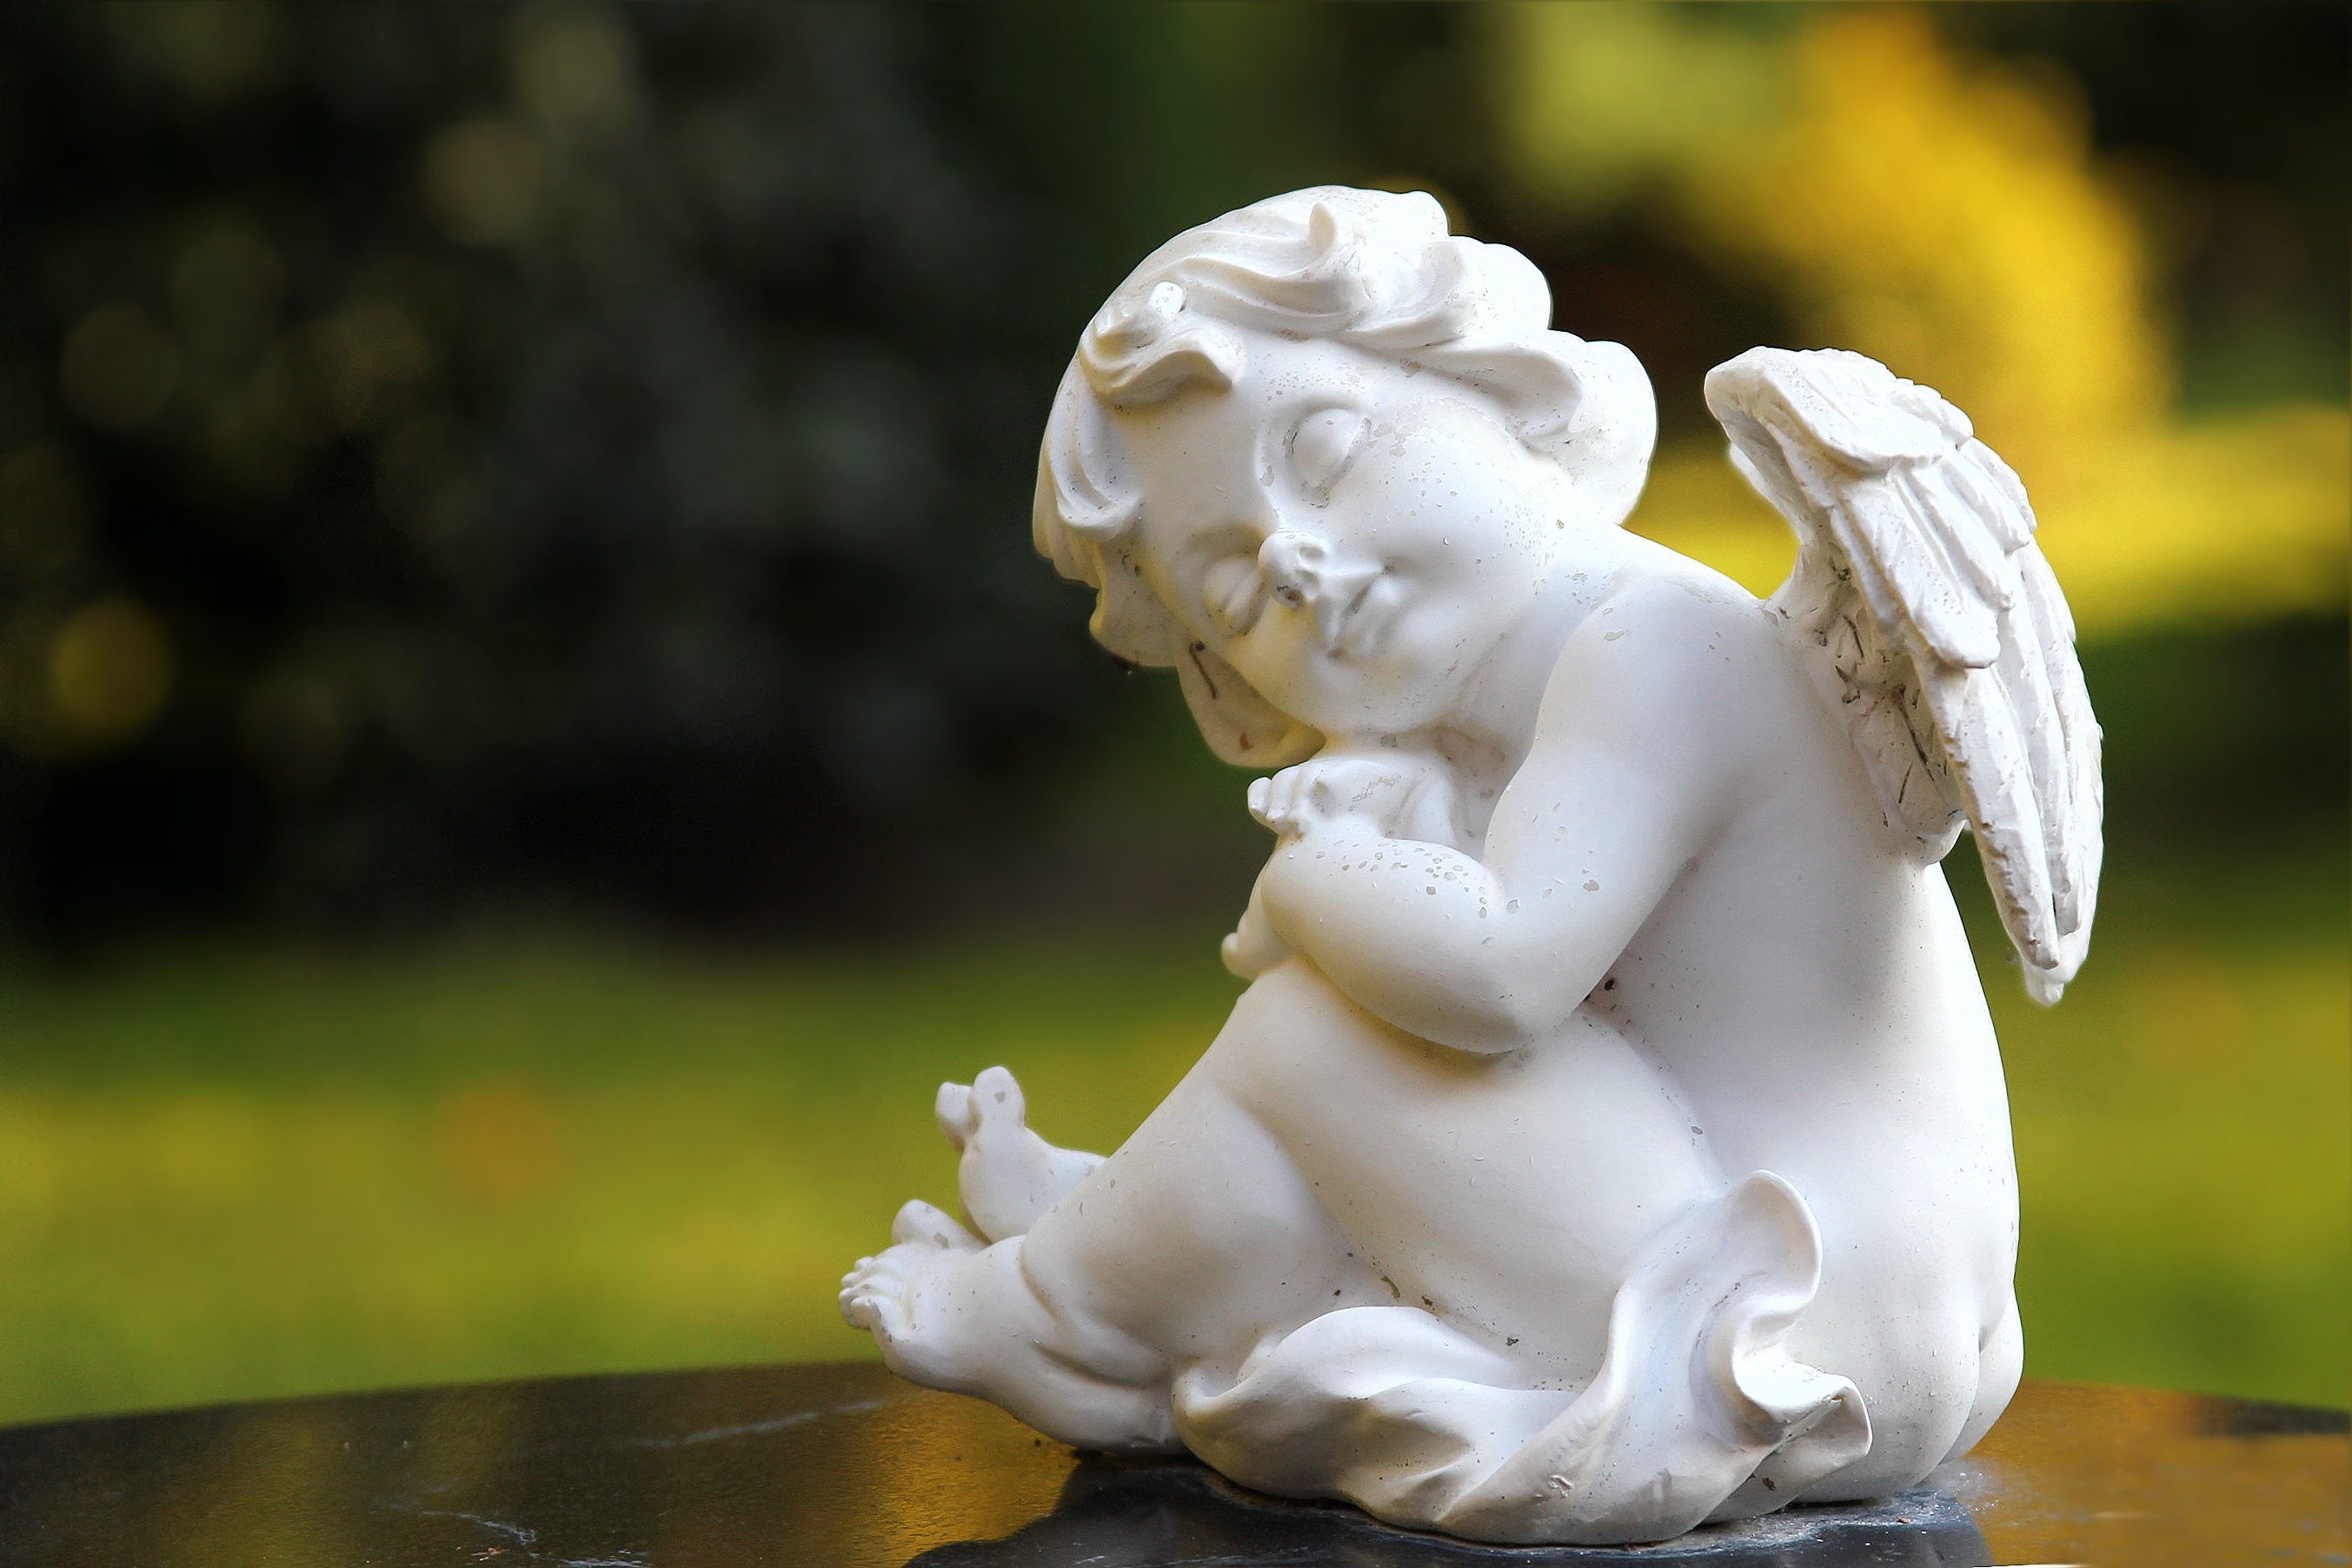
white, flower, monument, statue, peaceful, sitting, sculpture, angel, art, figurine, fictional character